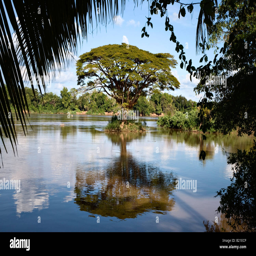
reflections of a huge tree